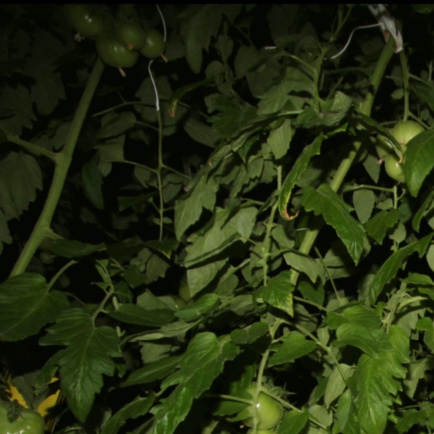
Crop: tomato